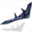
Label: airplane